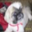
Label: dog